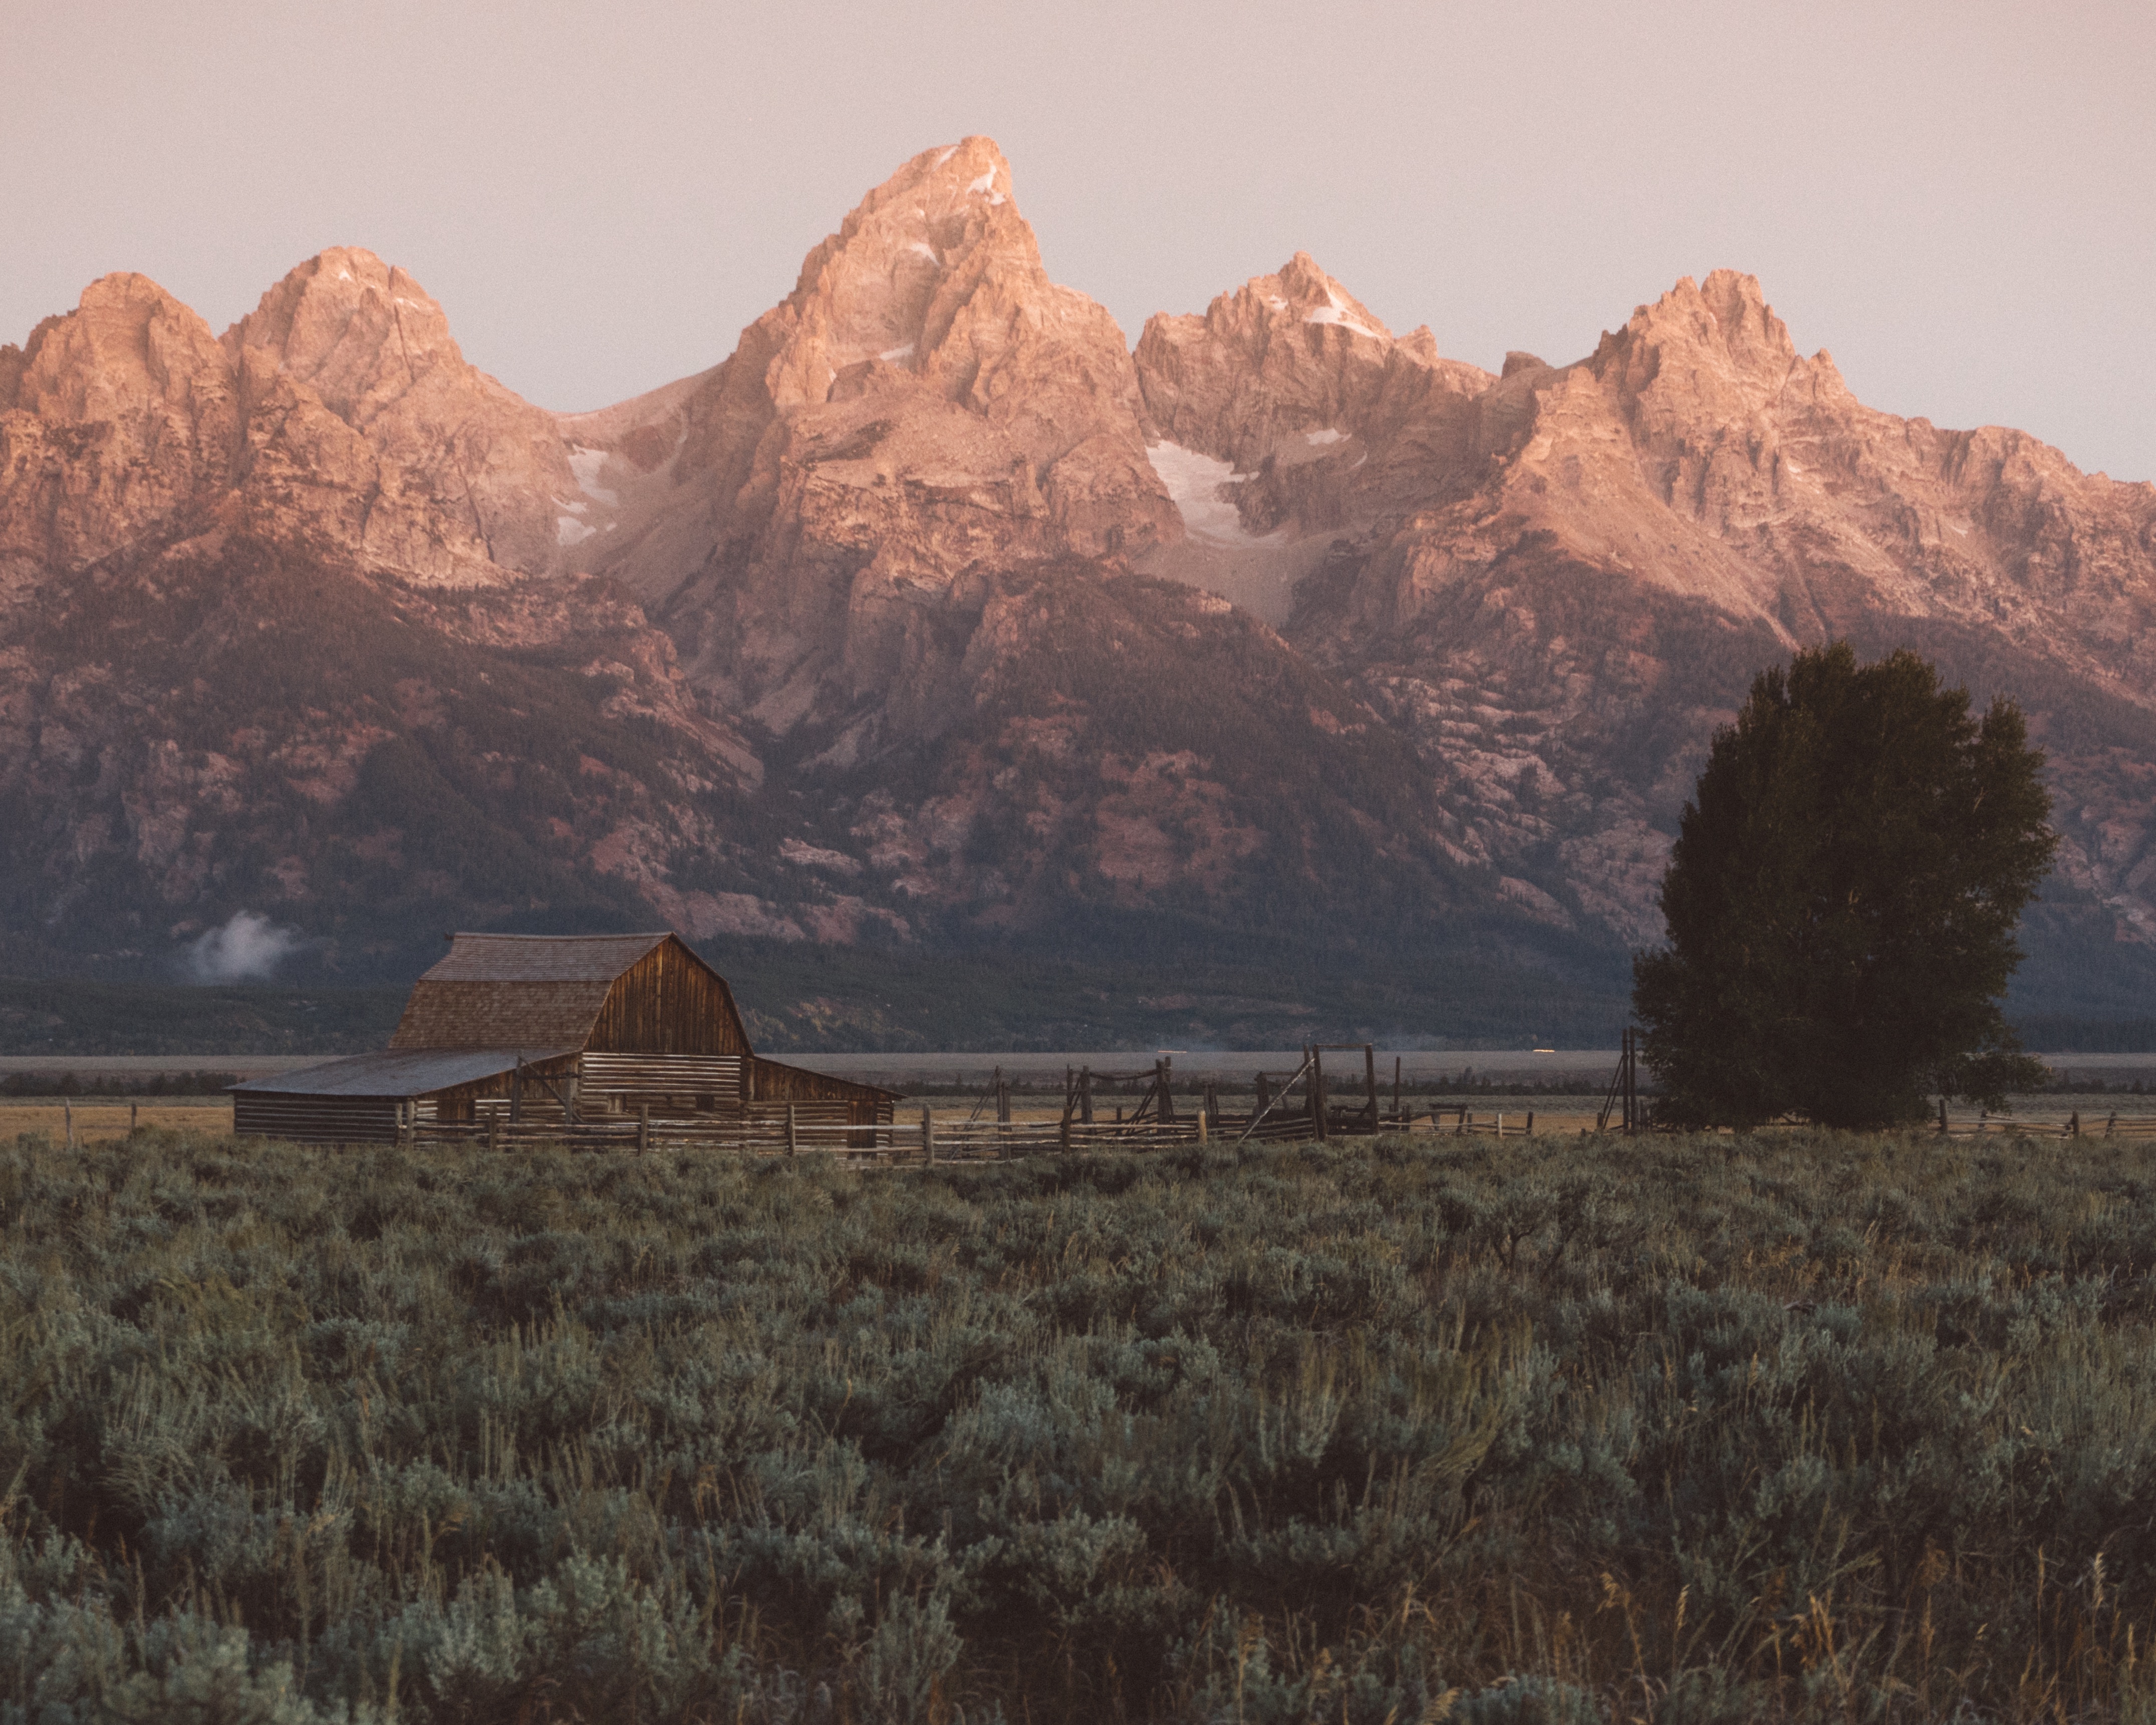
landscape, tree, rock, wilderness, mountain, snow, sunrise, field, morning, hill, desert, valley, mountain range, plain, badlands, plateau, butte, rural area, landform, natural environment, geographical feature, atmospheric phenomenon, mountainous landforms